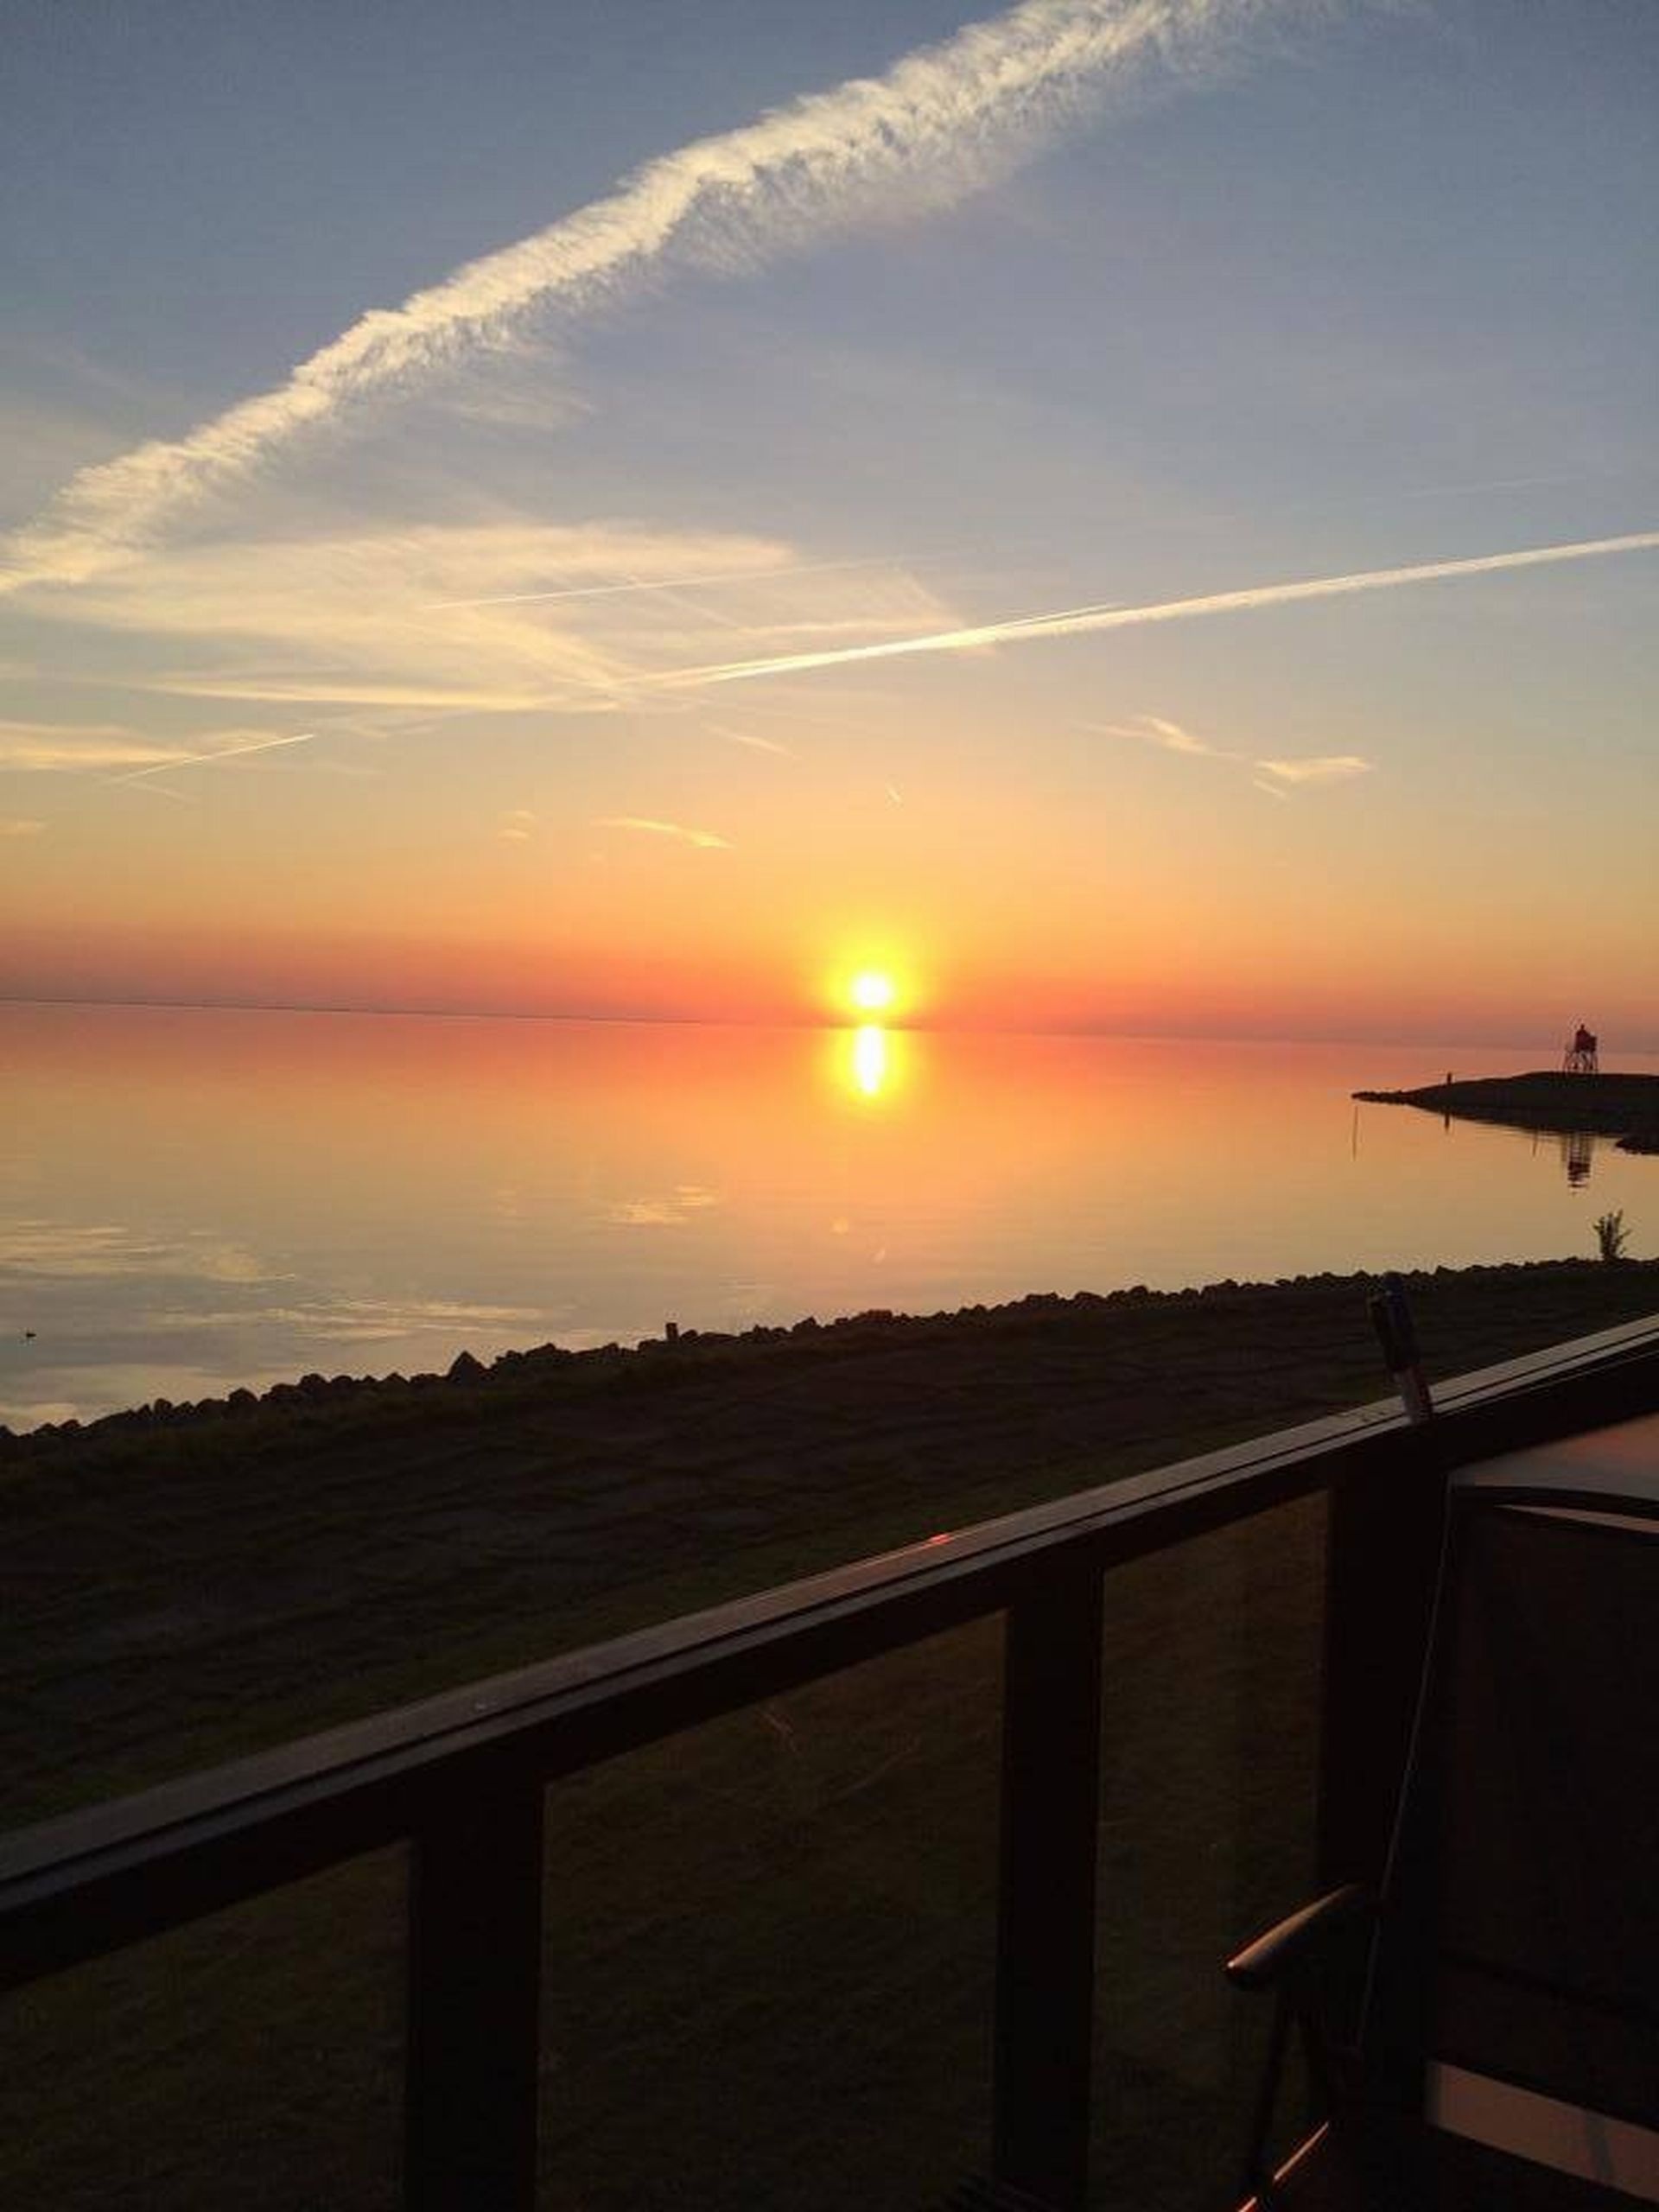
sea, coast, ocean, horizon, cloud, sky, sun, sunrise, sunset, sunlight, morning, lake, dawn, atmosphere, river, dusk, evening, twilight, reflection, romance, abendstimmung, afterglow, evening sky, atmospheric phenomenon